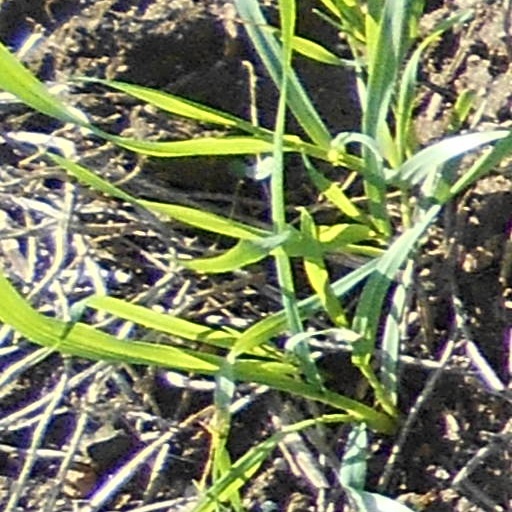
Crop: wheat